Rondo Plateau

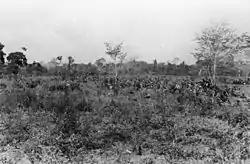
The Nigerian brigade halts on the Rondo Plateau, October 1917, World War I

The Rondo Plateau, also known as the Muera Plateau, is a high and extensive massif in the Lindi Region and northern Mtwara Region of southeastern of Tanzania. A portion of the plateau is protected by the Rondo Forest Reserve. It is one of a group of dissected plateaus lying between the Mbwemburu and Lukuledi rivers. It is approximately 60 km inland from Lindi, and is situated 15 km north of the Masasi road. It was revealed as an important biodiversity site in studies conducted since the 1980s.